Peekaboo

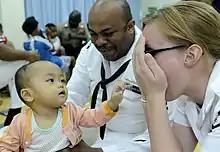
Peekaboo is a prime example of an object permanence test in childhood cognition.

Peekaboo is thought by developmental psychologists to demonstrate an infant's inability to understand object permanence. Object permanence is an important stage of cognitive development for infants. In early sensorimotor stages, the infant is completely unable to comprehend object permanence. Psychologist Jean Piaget conducted experiments with infants which led him to conclude that this awareness was typically achieved at eight to nine months of age. He said that infants before this age are too young to understand object permanence. A lack of object permanence can lead to A-not-B errors, where children reach for a thing at a place where it should not be.